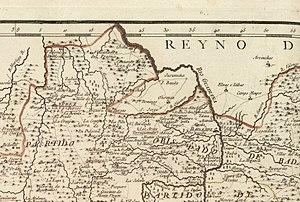
Olivence est une ville ainsi qu'une municipalité dans une zone frontalière, dont la délimitation est l'objet d'un litige entre le Portugal et l'Espagne. Pour l'administration espagnole, Olivence est située dans l'ouest de la province de Badajoz, dans la communauté autonome d’Estrémadure. Pour l'administration portugaise, Olivence est une municipalité portugaise du District de Portalegre, sous-région et province du Haut Alentejo, divisée en cinq paroisses civiles.